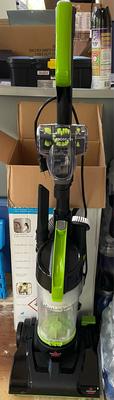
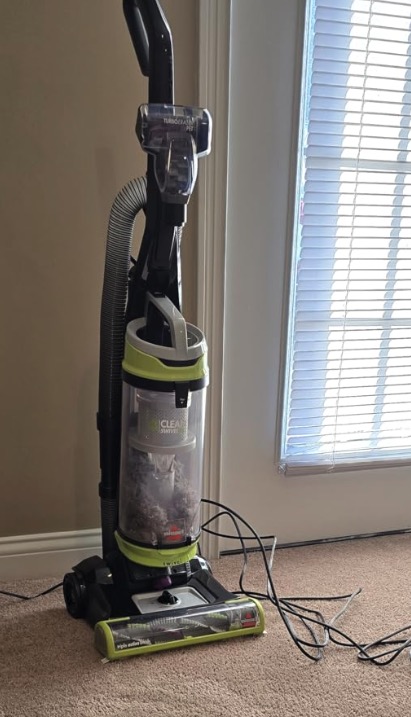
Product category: items_vacuum
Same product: no